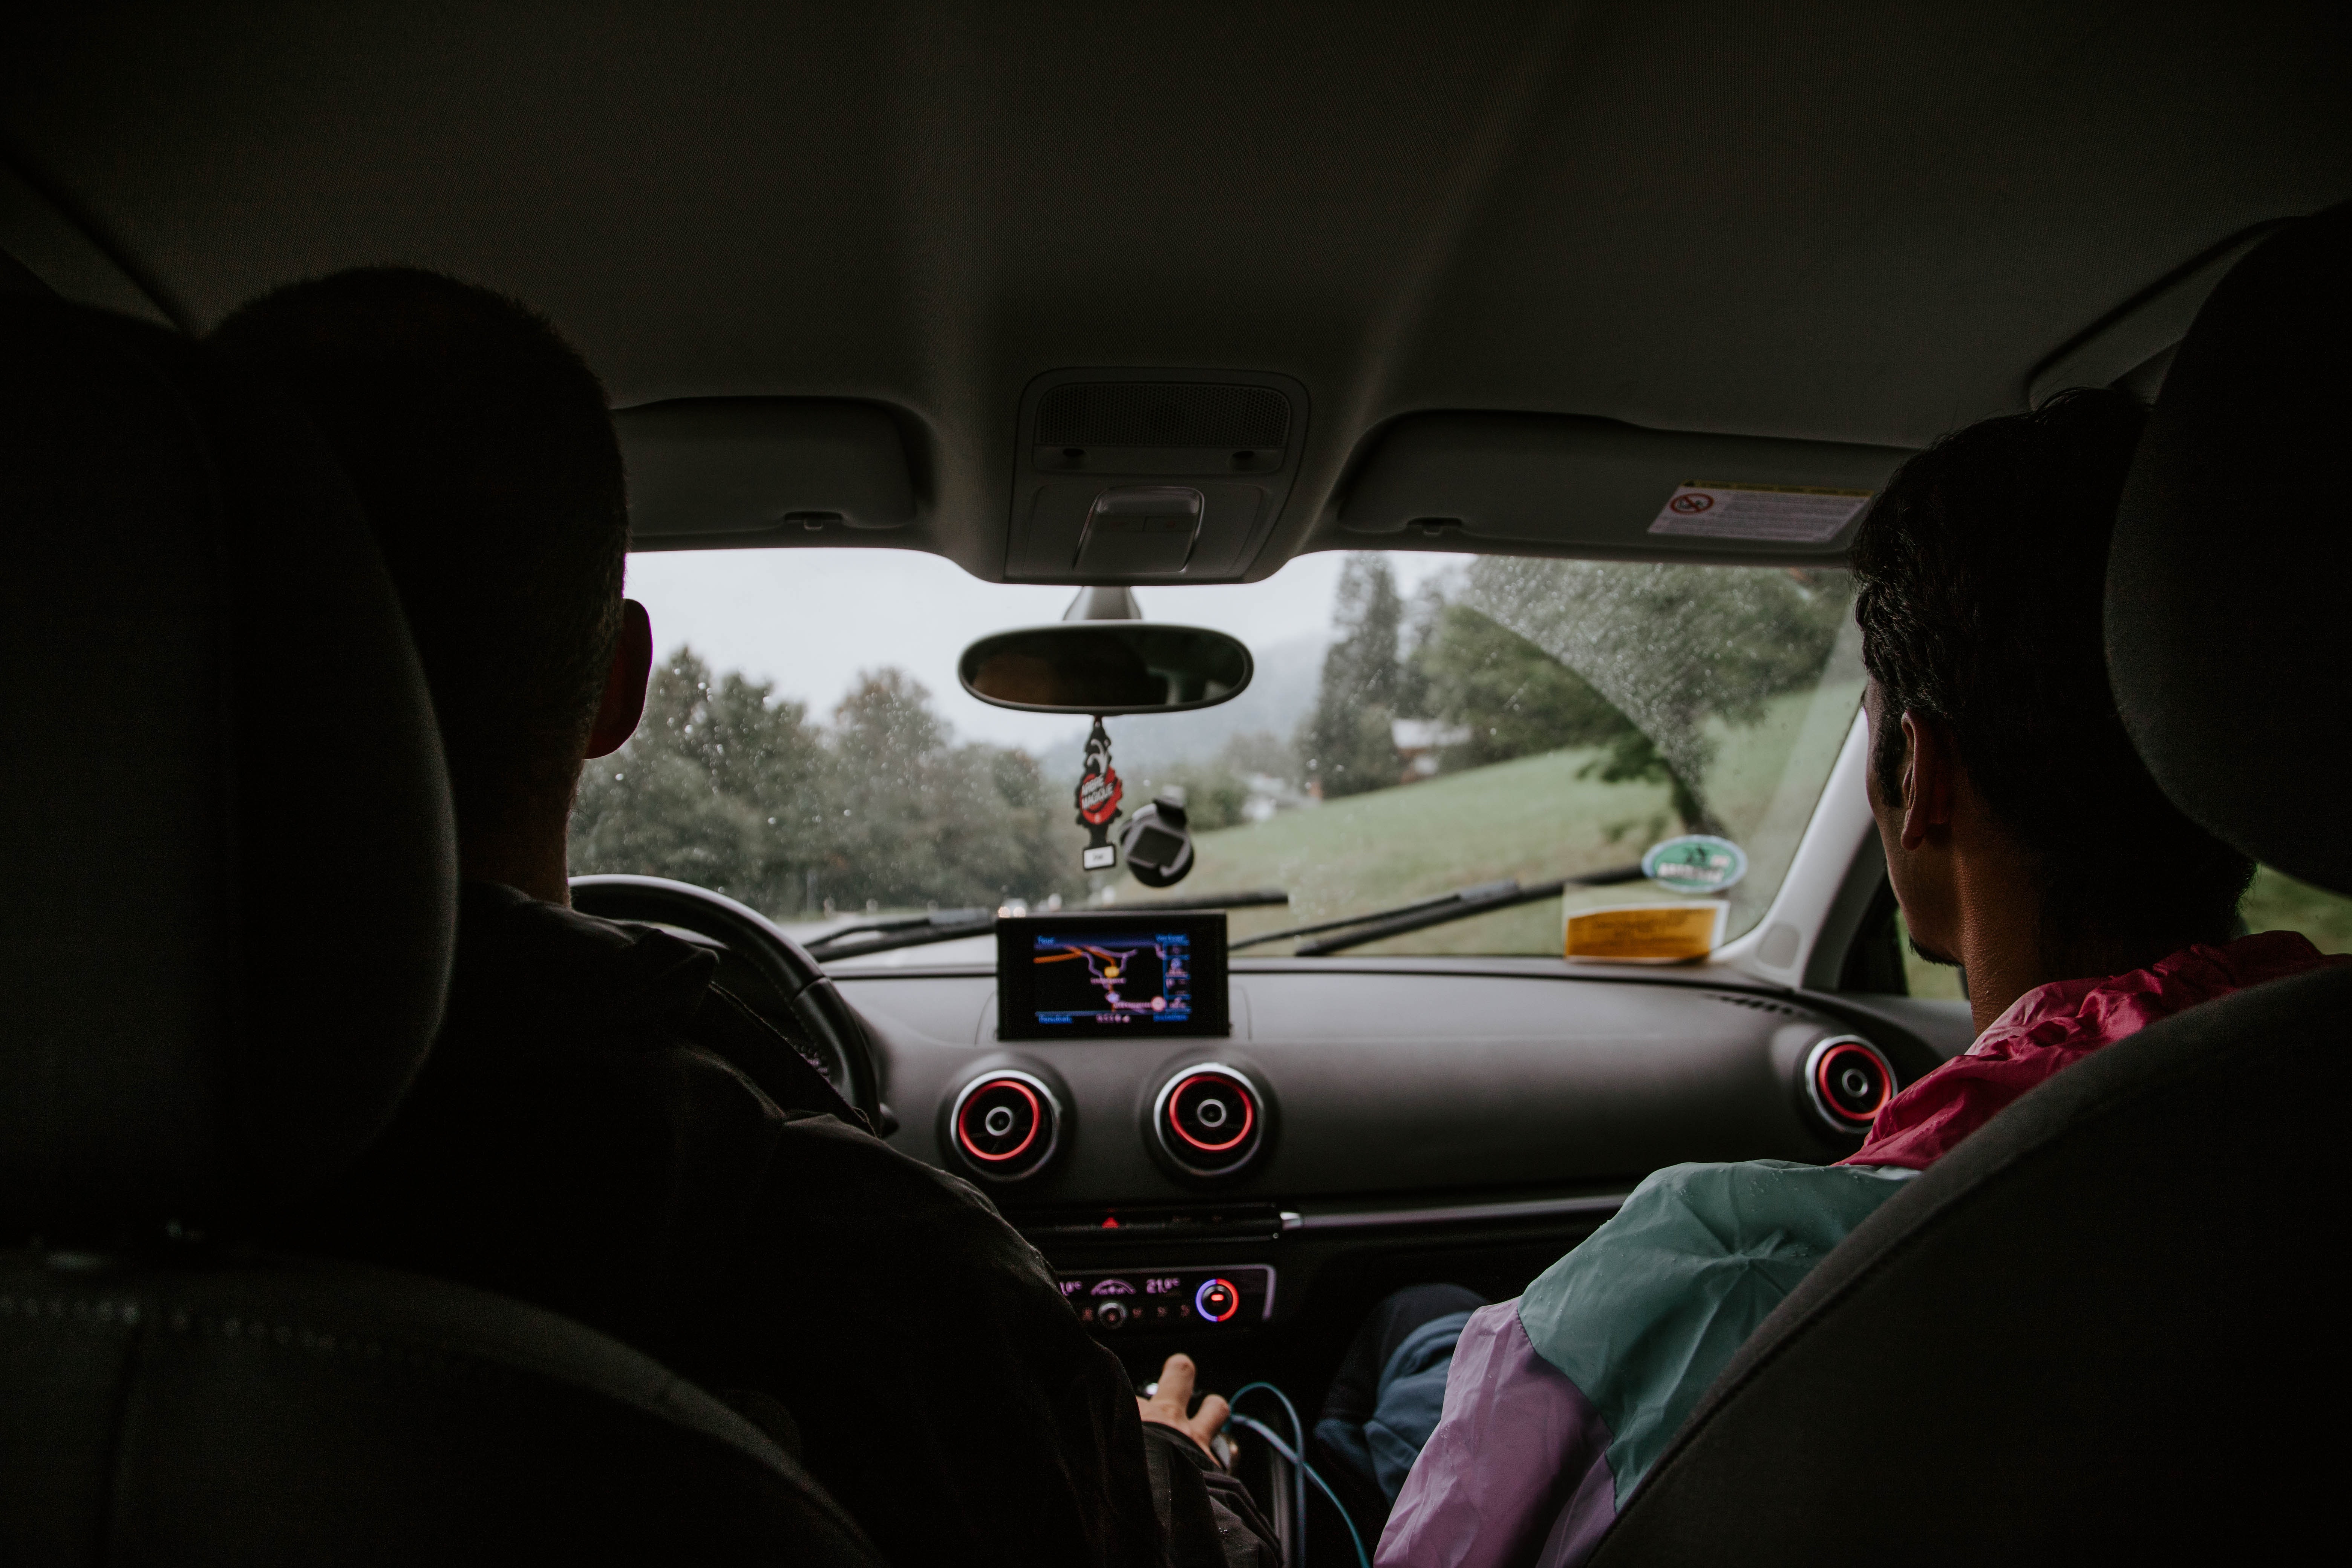
car, motor vehicle, vehicle, mode of transport, automotive design, driving, family car, city car, steering wheel, compact car, road trip